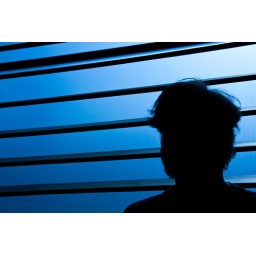
Sitting the in the trainstation bar waiting for the train to Lancaster.